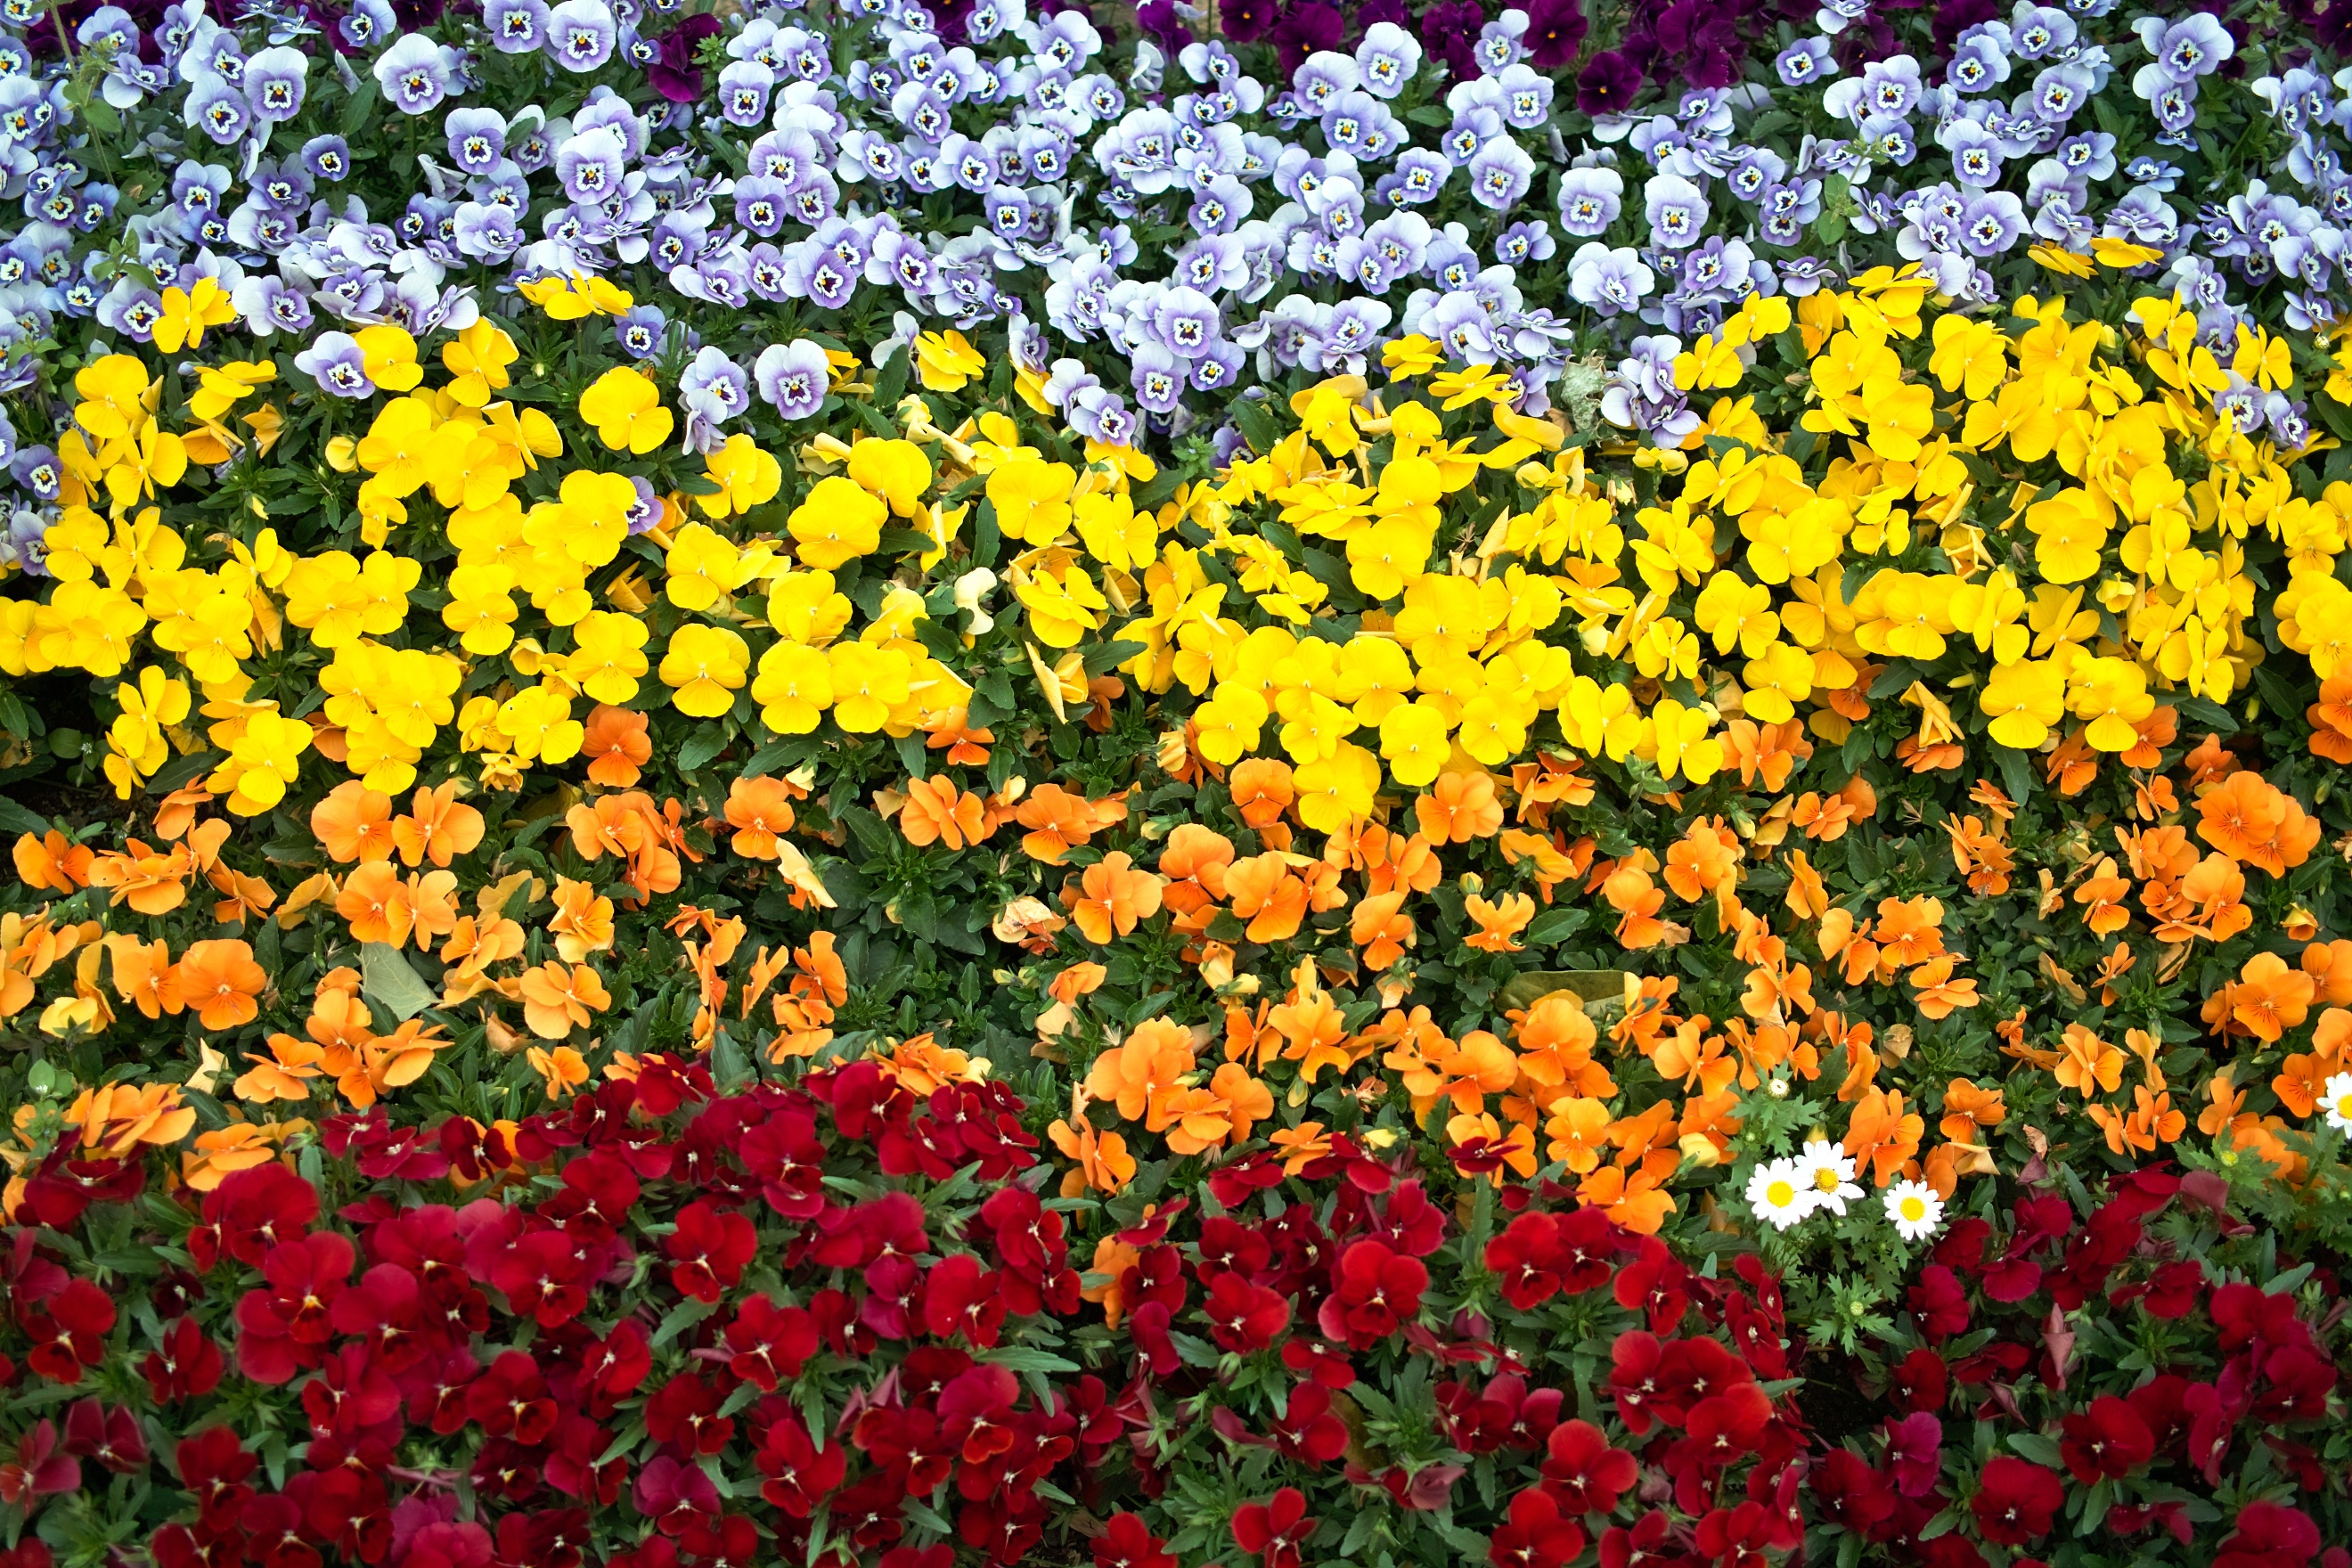
plant, meadow, leaf, flower, purple, petal, orange, red, color, botany, yellow, flora, wildflower, flowers, pansy, flowering plant, annual plant, land plant